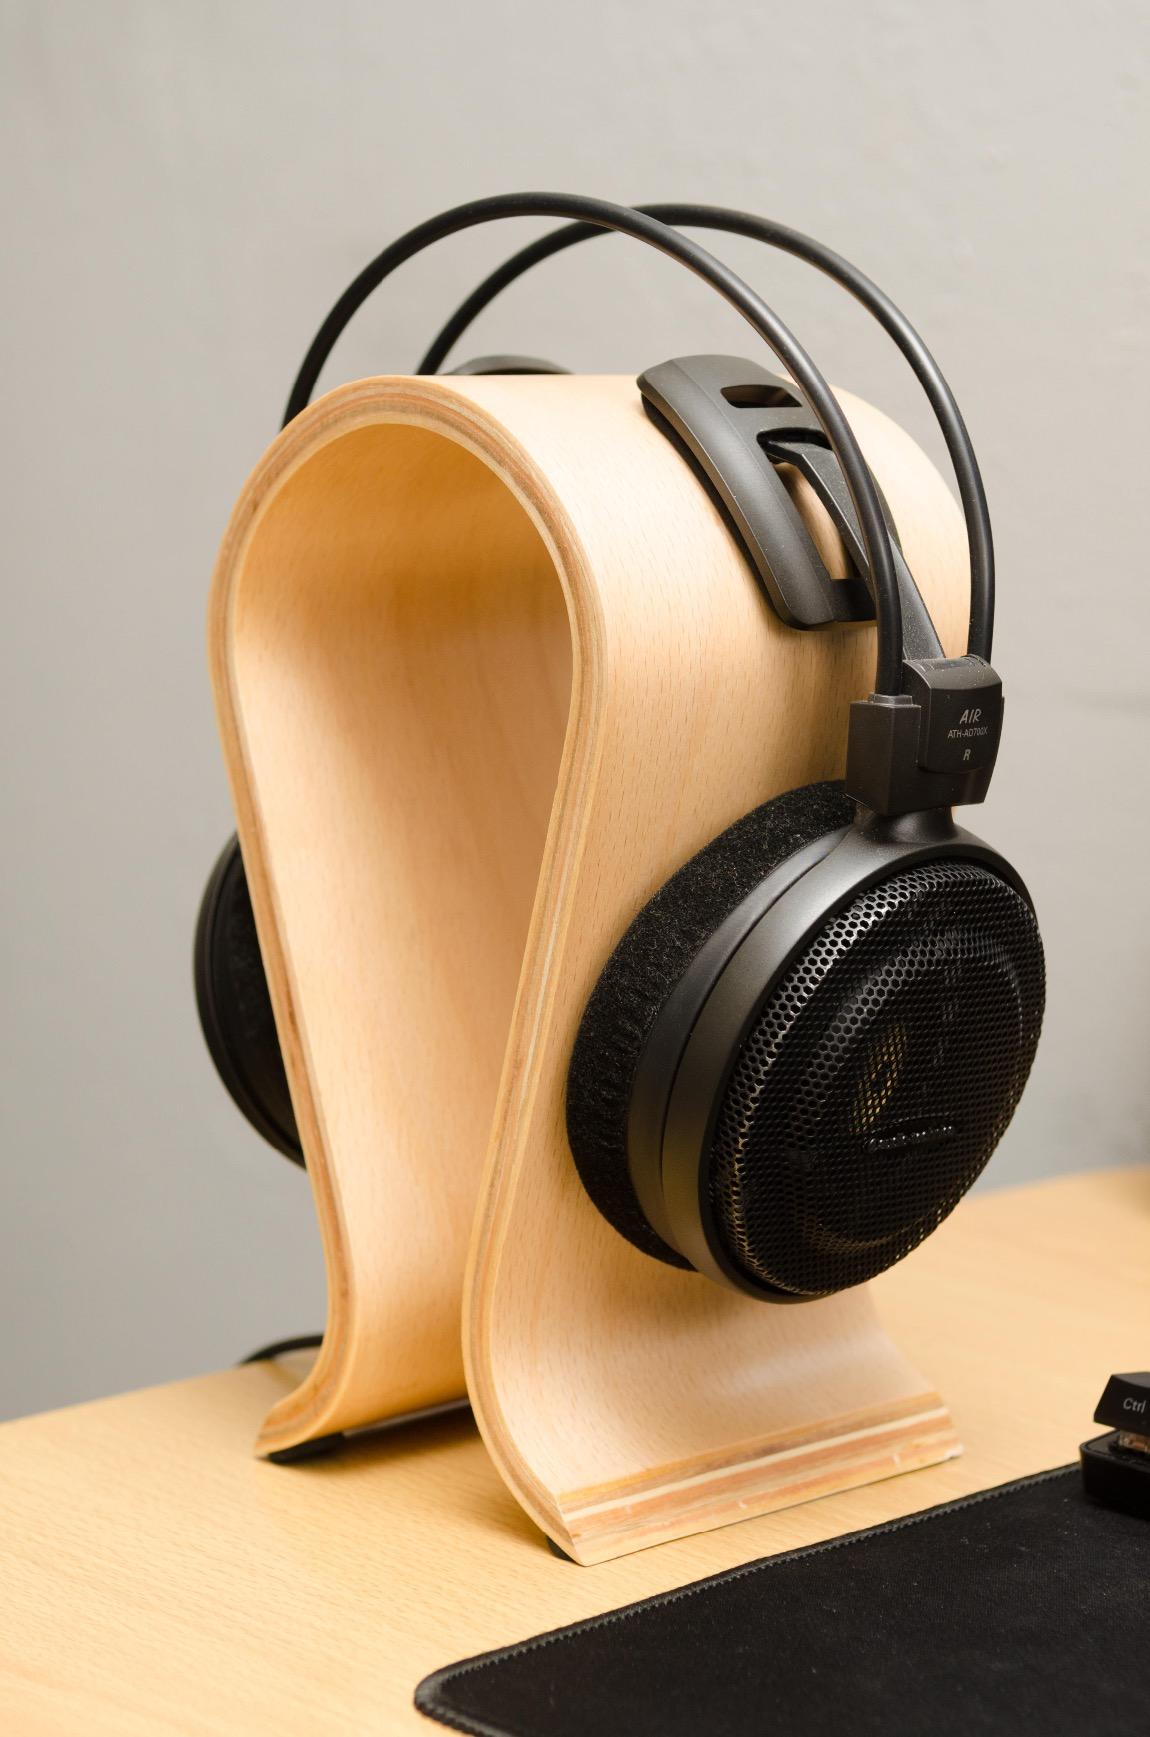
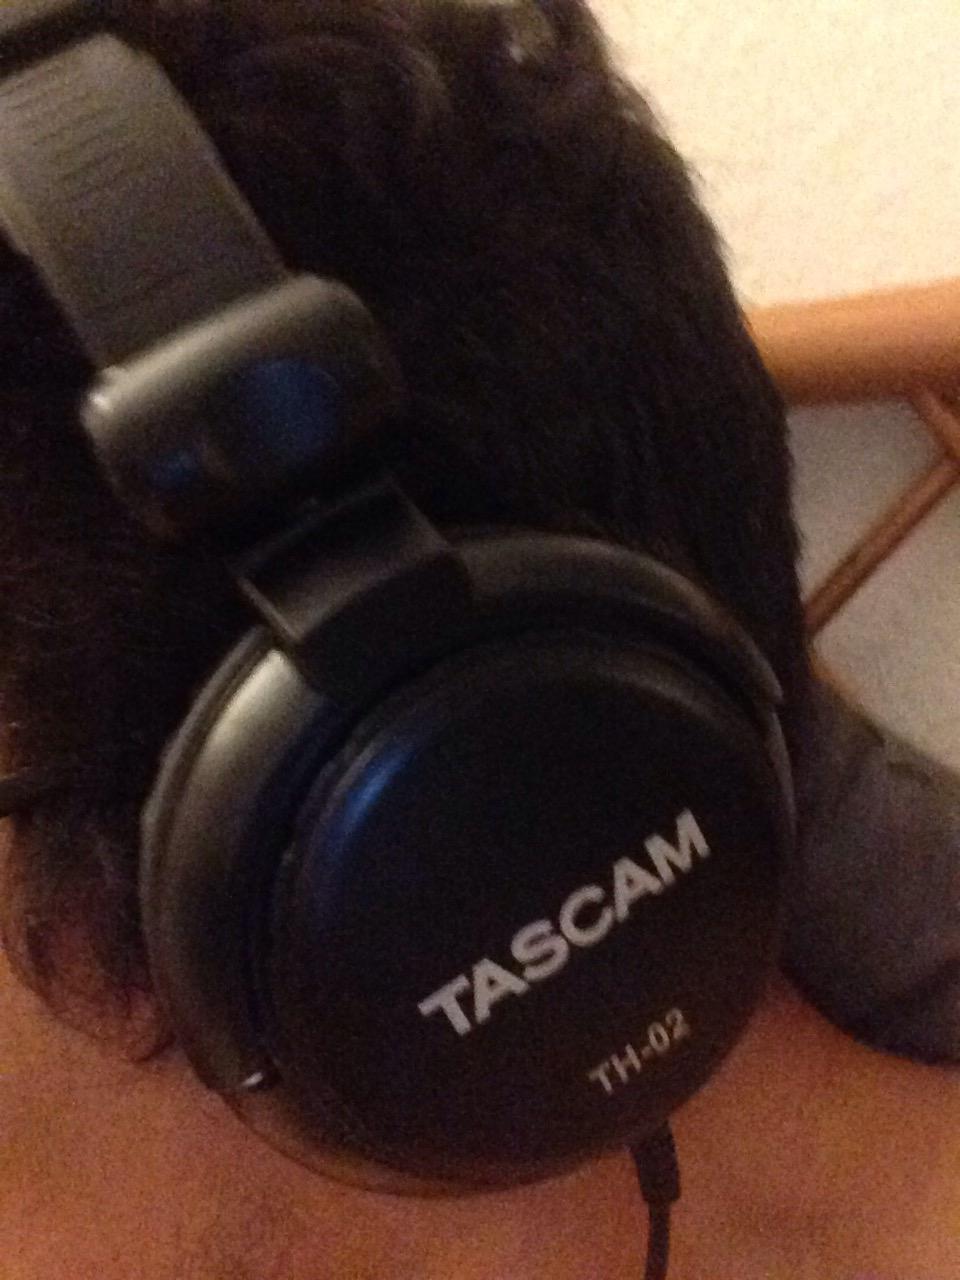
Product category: headphones
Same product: no